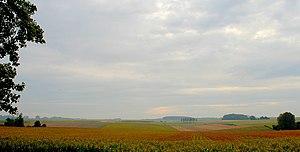
Vue sur Gapennes, Picardie, France